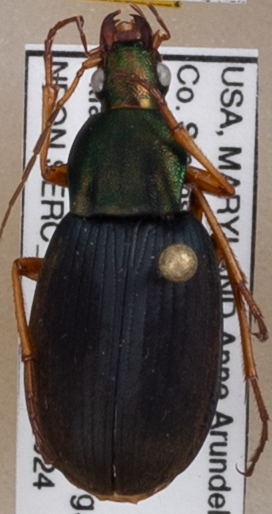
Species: Chlaenius aestivus
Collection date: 2021-06-24
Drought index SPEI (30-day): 0.39
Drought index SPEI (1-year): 2.09
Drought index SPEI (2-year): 1.28